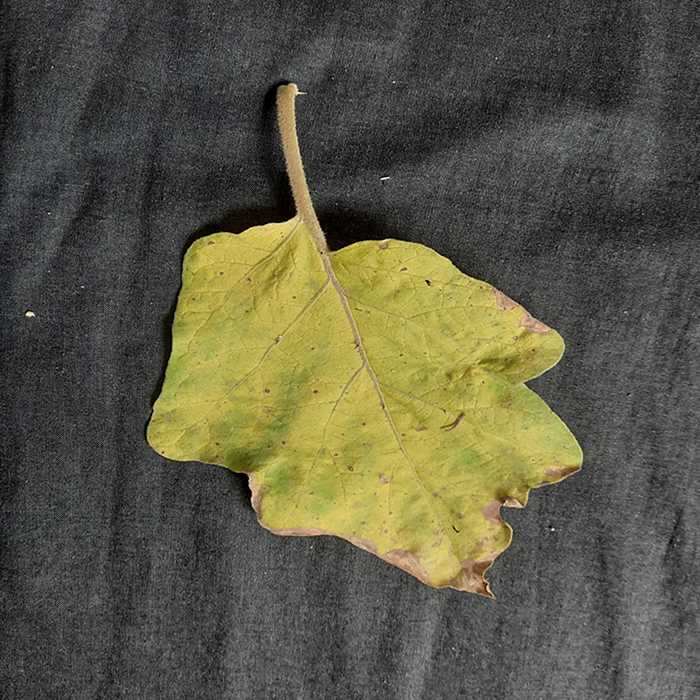
Plant: Eggplant
Label: Eggplant verticillium wilt